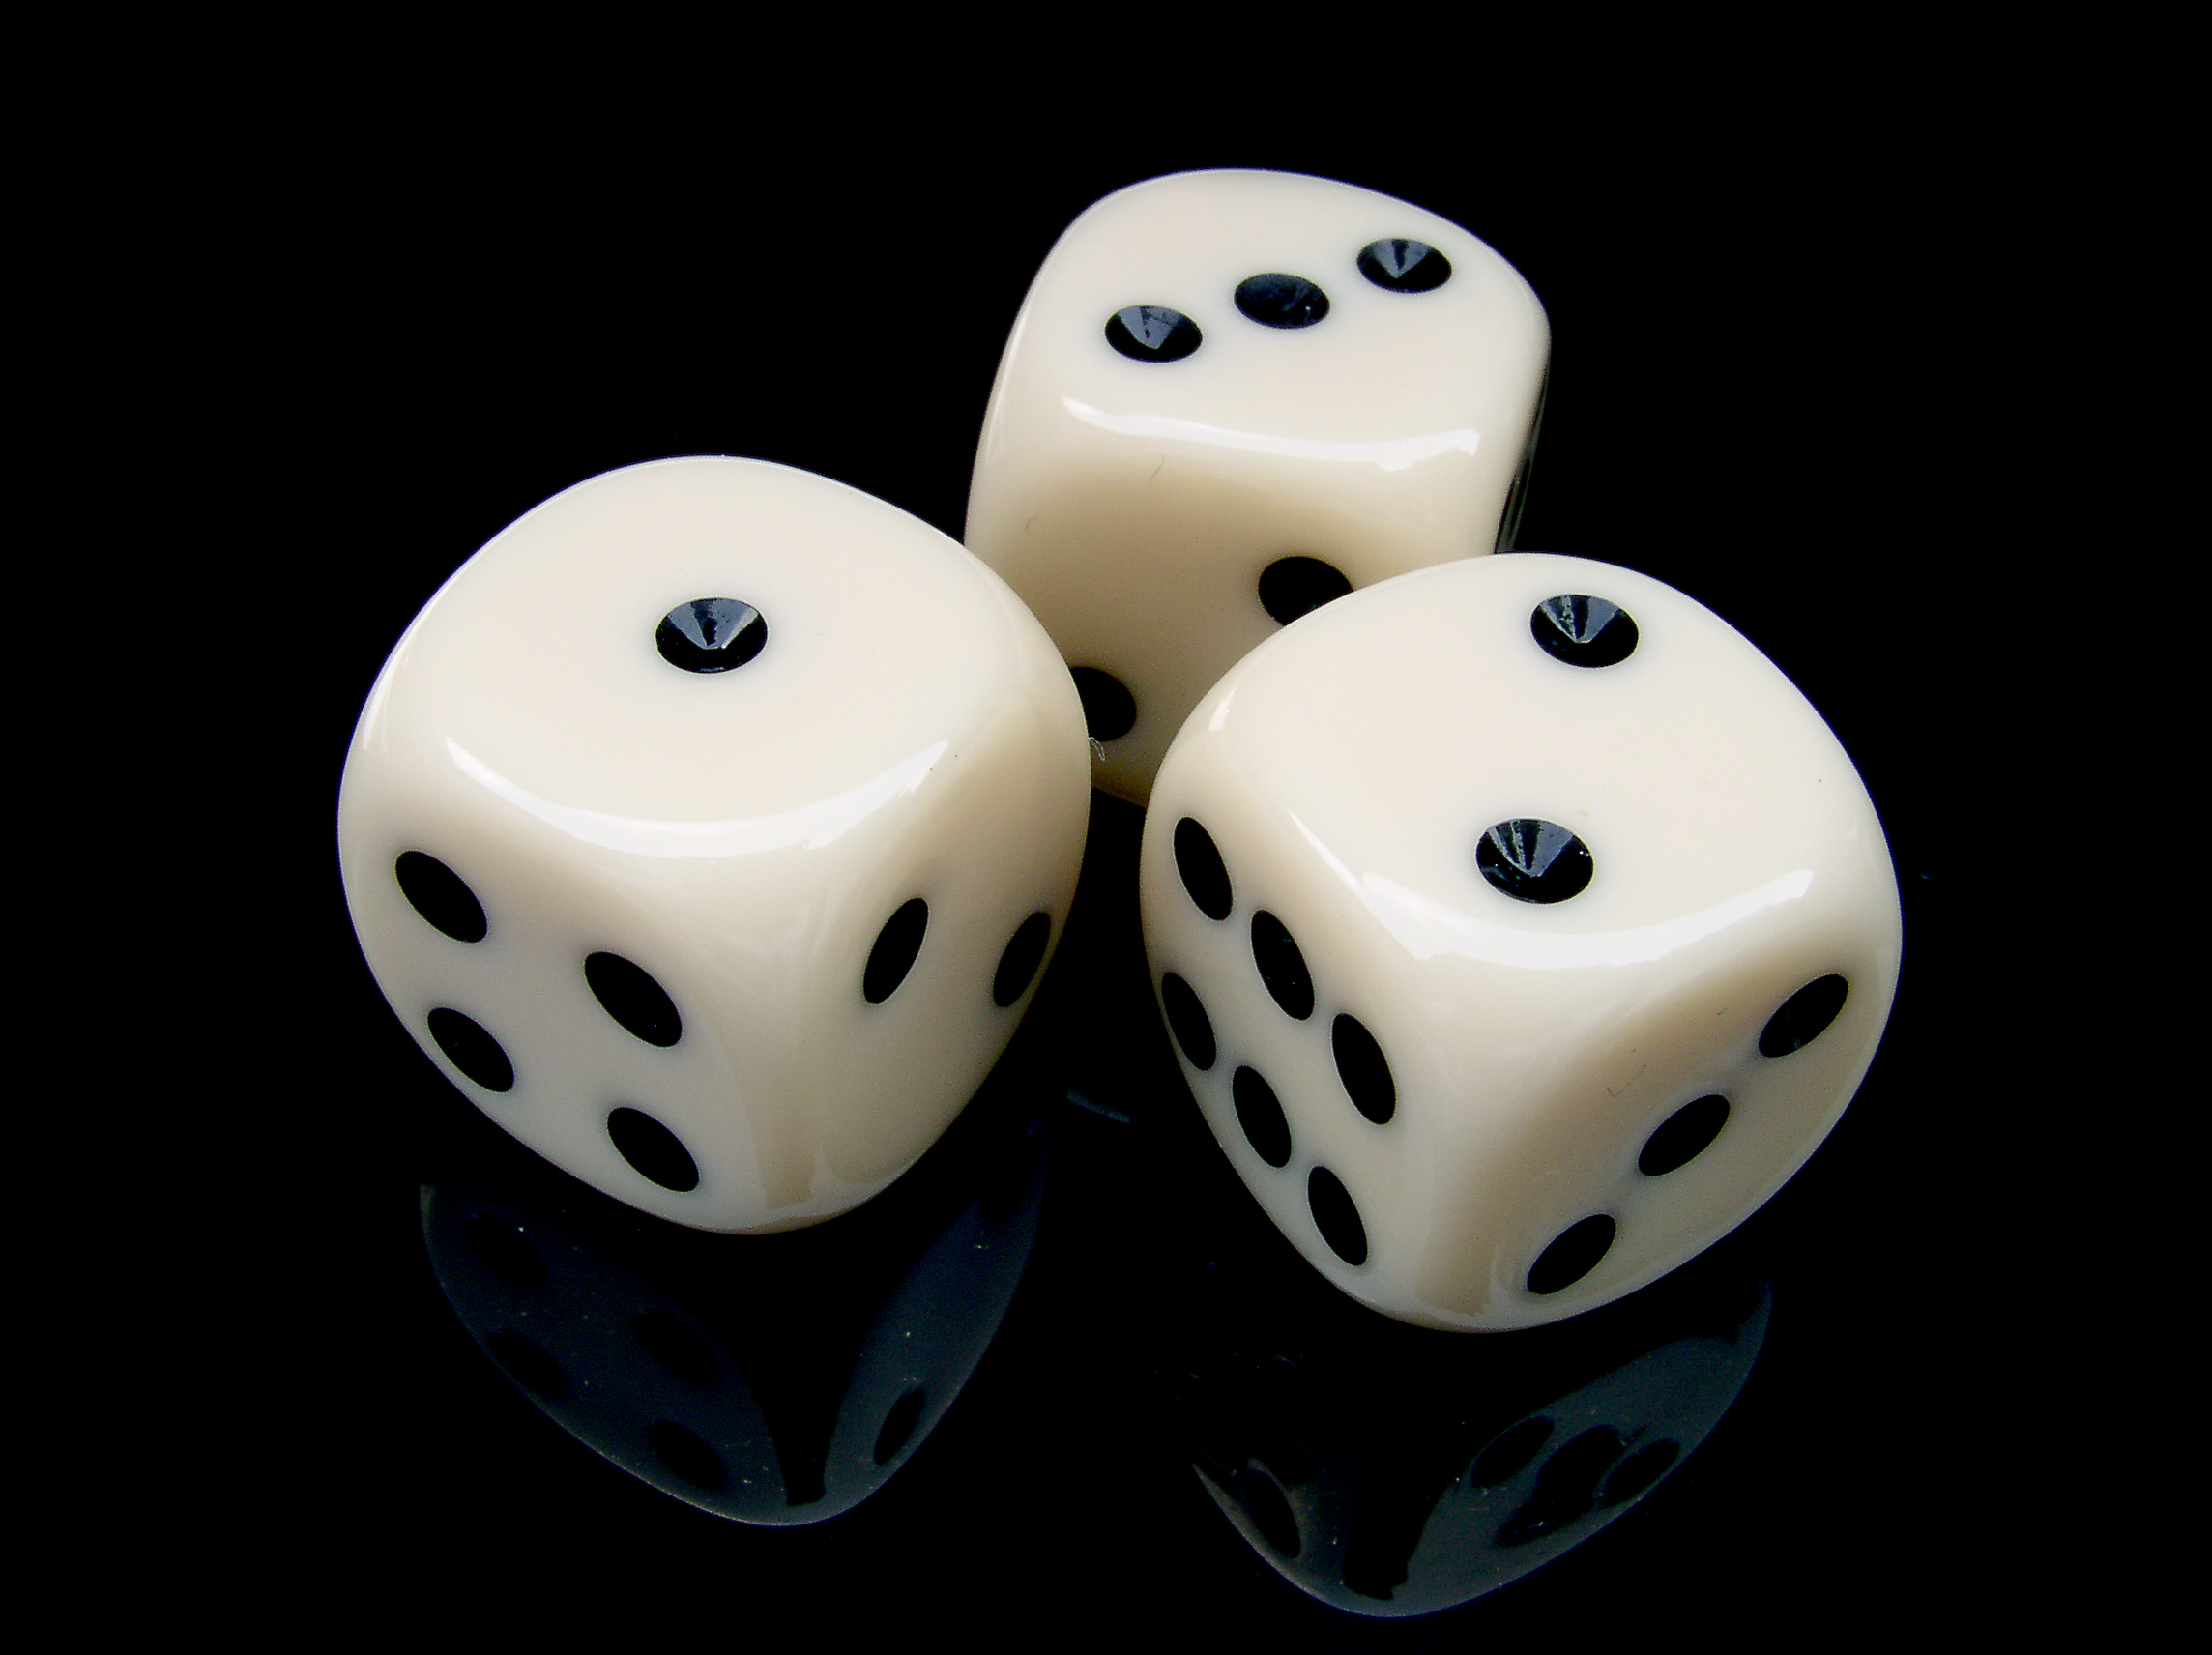
dice, dices, dice game, gambling, game, play, luck, bad luck, fortune, chance, good luck, misfortune, numbers, dots, games, indoor games and sports, recreation, sports, tabletop game